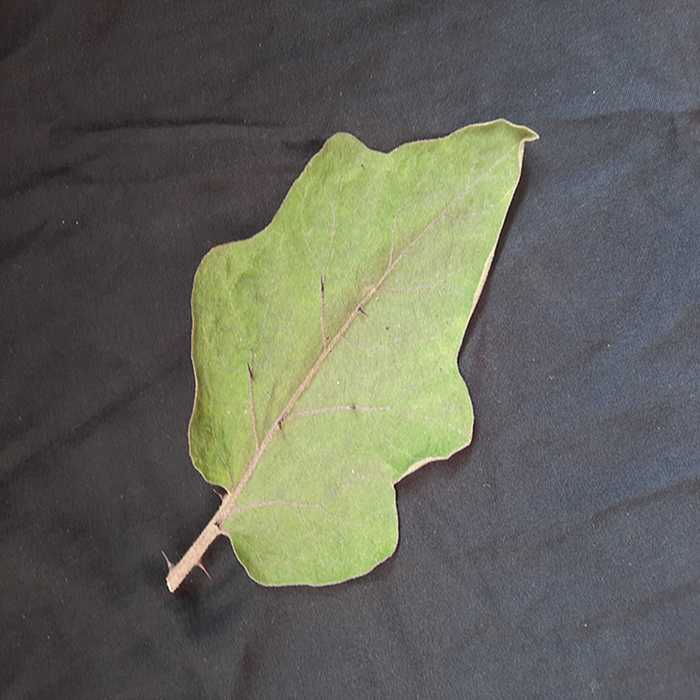
Plant: Eggplant
Label: Eggplant fresh leaf